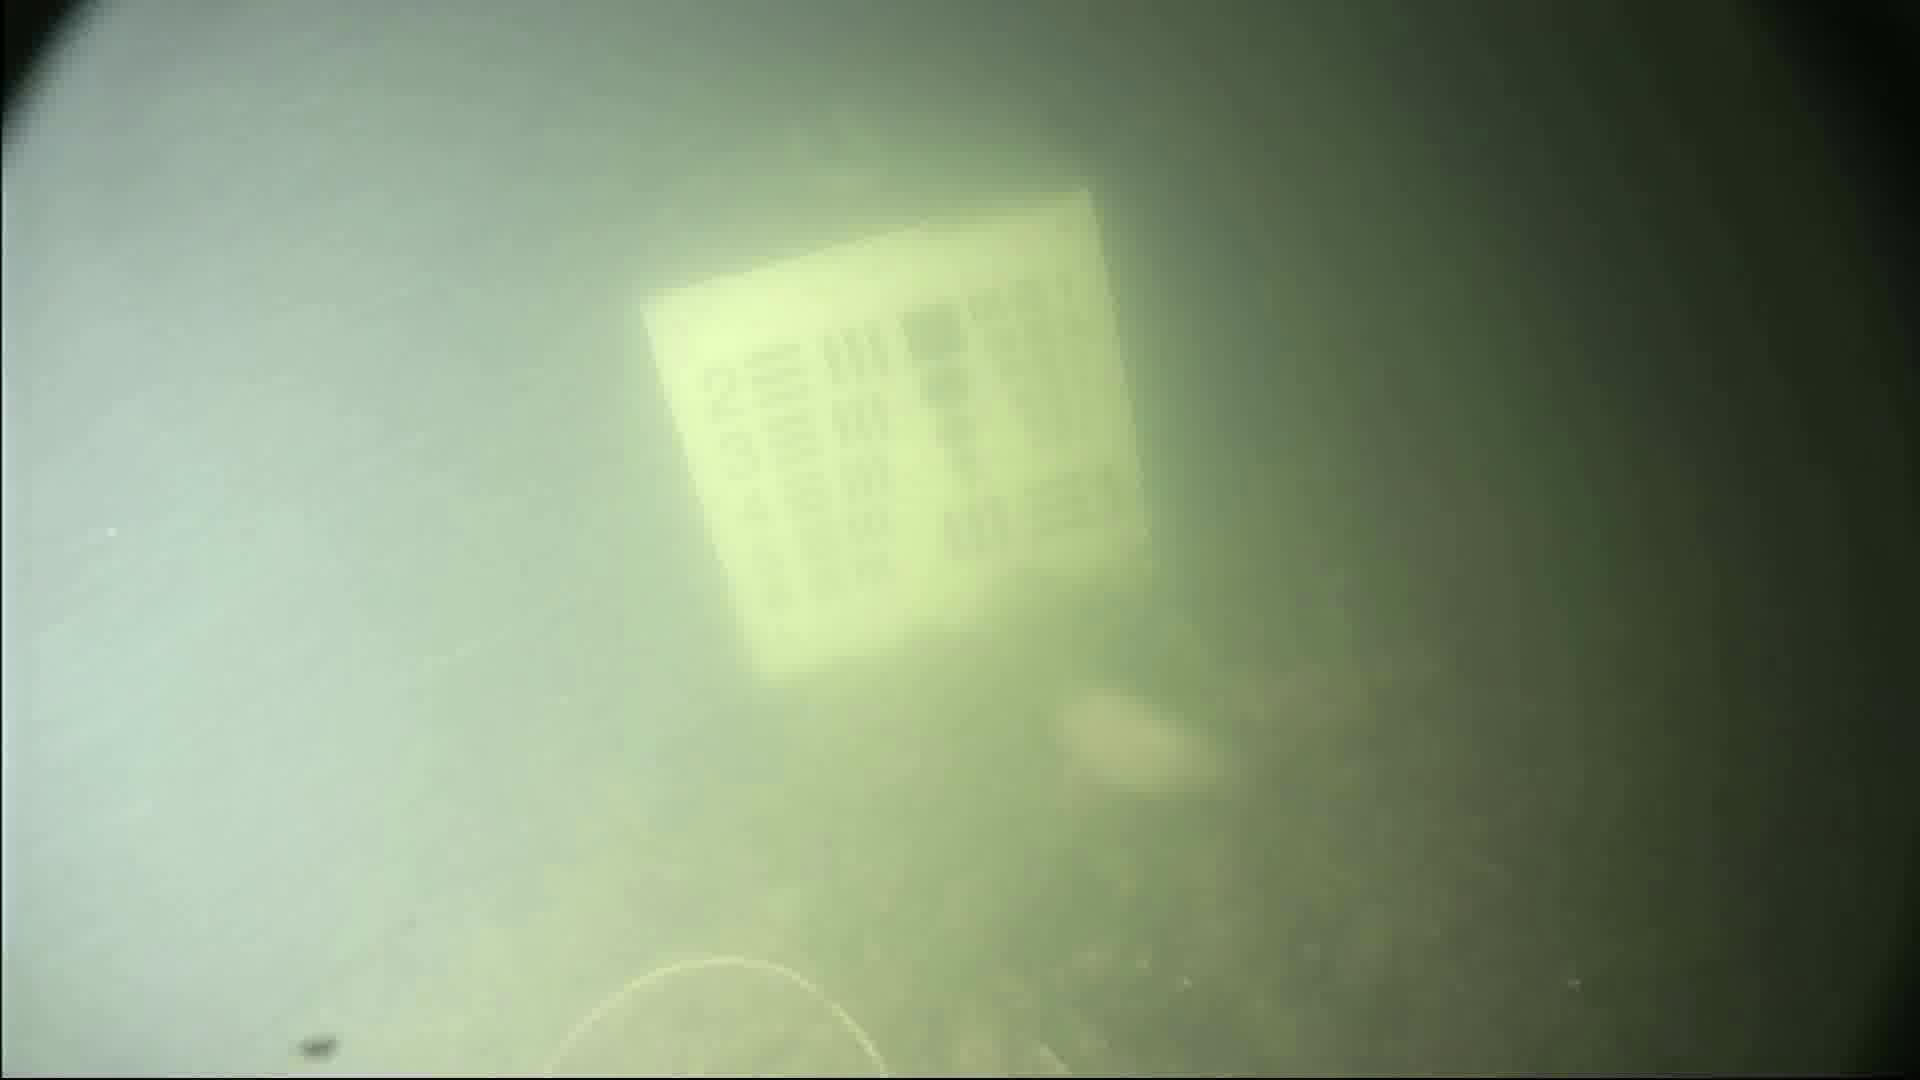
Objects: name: fish